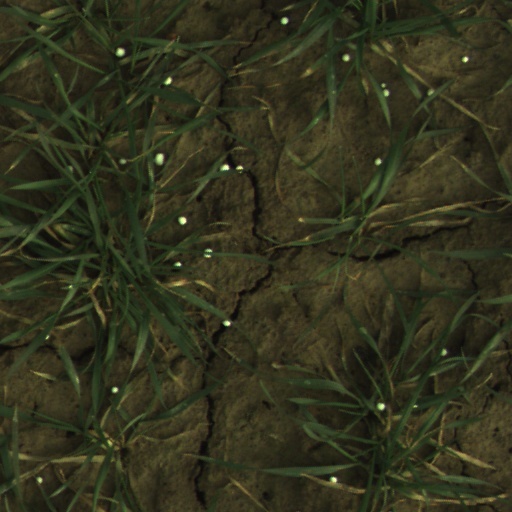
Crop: wheat